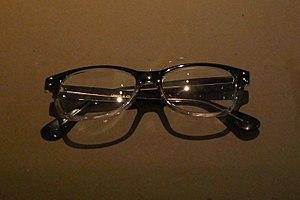
Les lunettes de Q (Ben Whishaw) dans le film ""Spectre"" National Film Museum, Londres - Exposition Bond in Motion (2017)"
Q est un personnage fictif de la série James Bond créé par Ian Fleming. Il est le responsable de la section « Q », division recherche et développement du MI6 qui invente et fournit les célèbres gadgets de James Bond.
Benjamin Whishaw [ˈbɛnd͡ʒəmɪn ˈwɪʃɔː], dit Ben, est un acteur britannique, né le 14 octobre 1980 à Clifton.